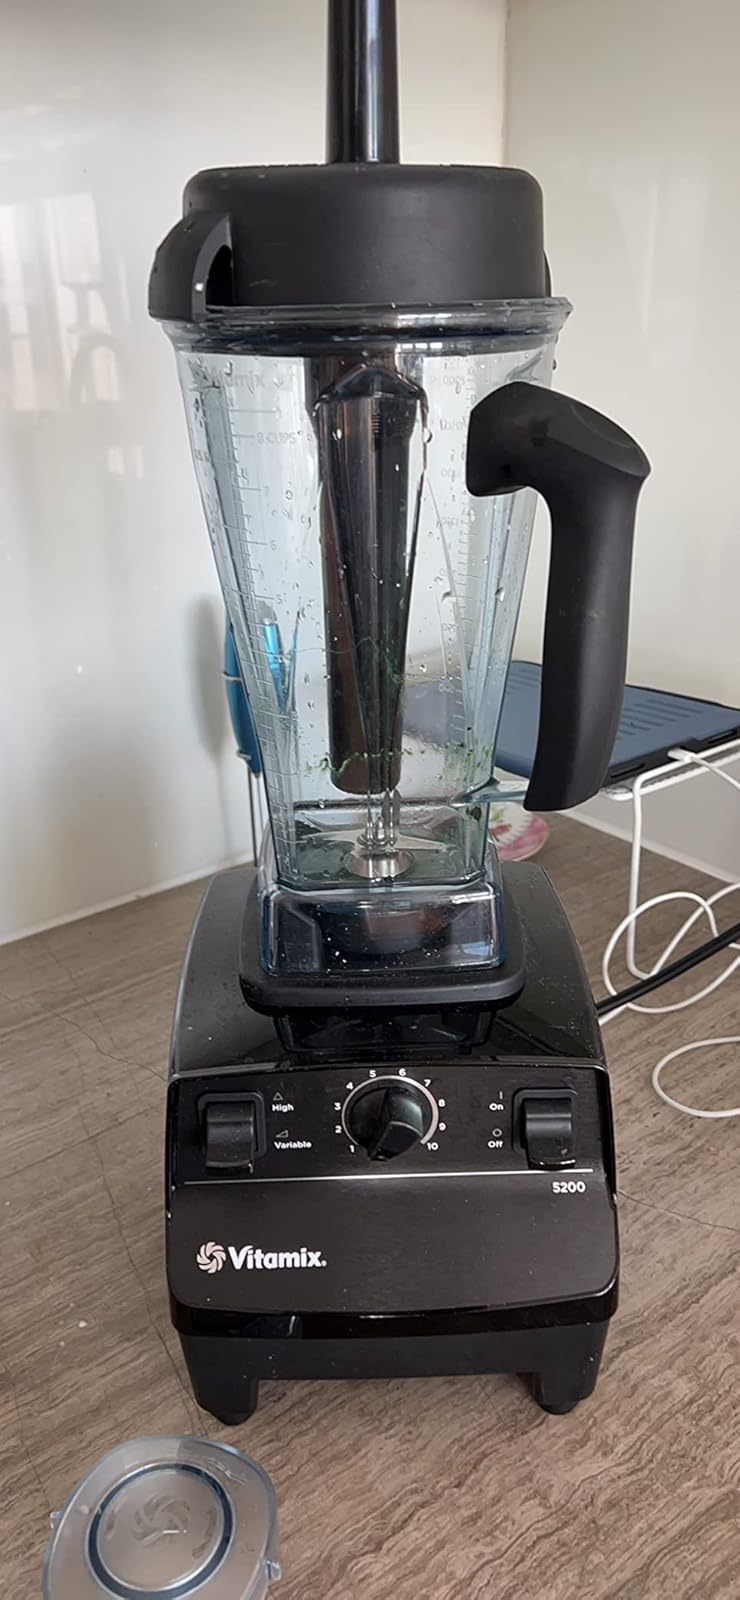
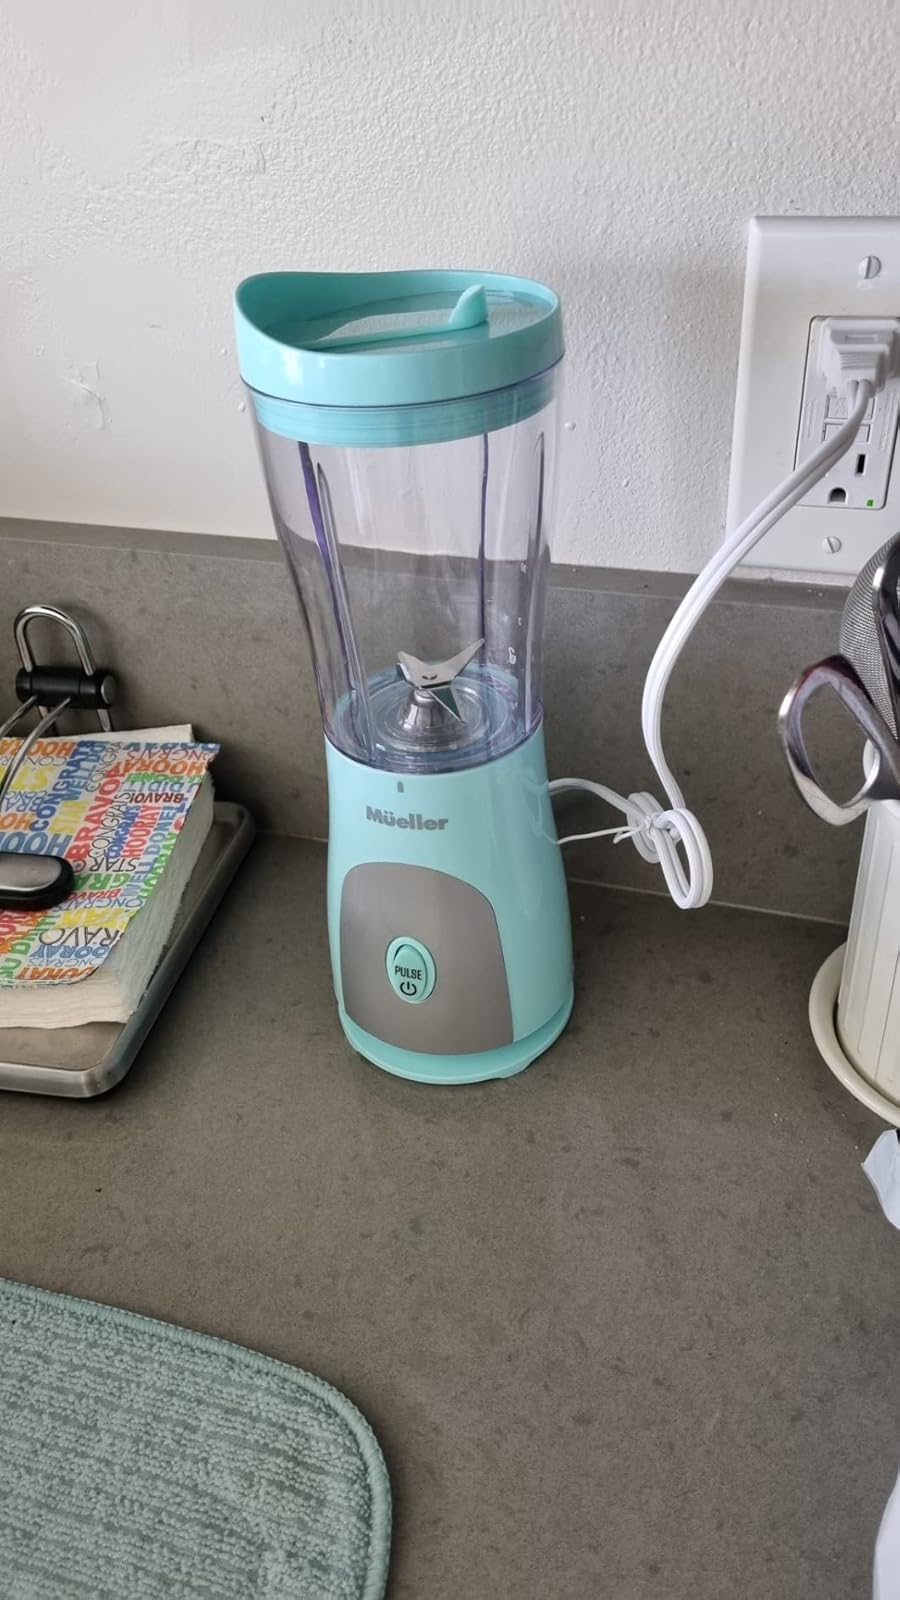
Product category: items_blender
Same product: no